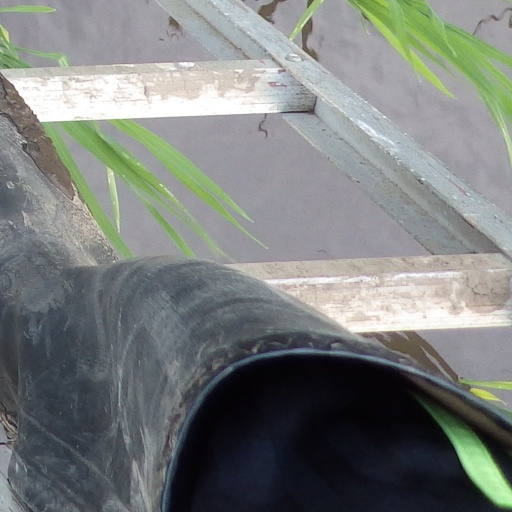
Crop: rice